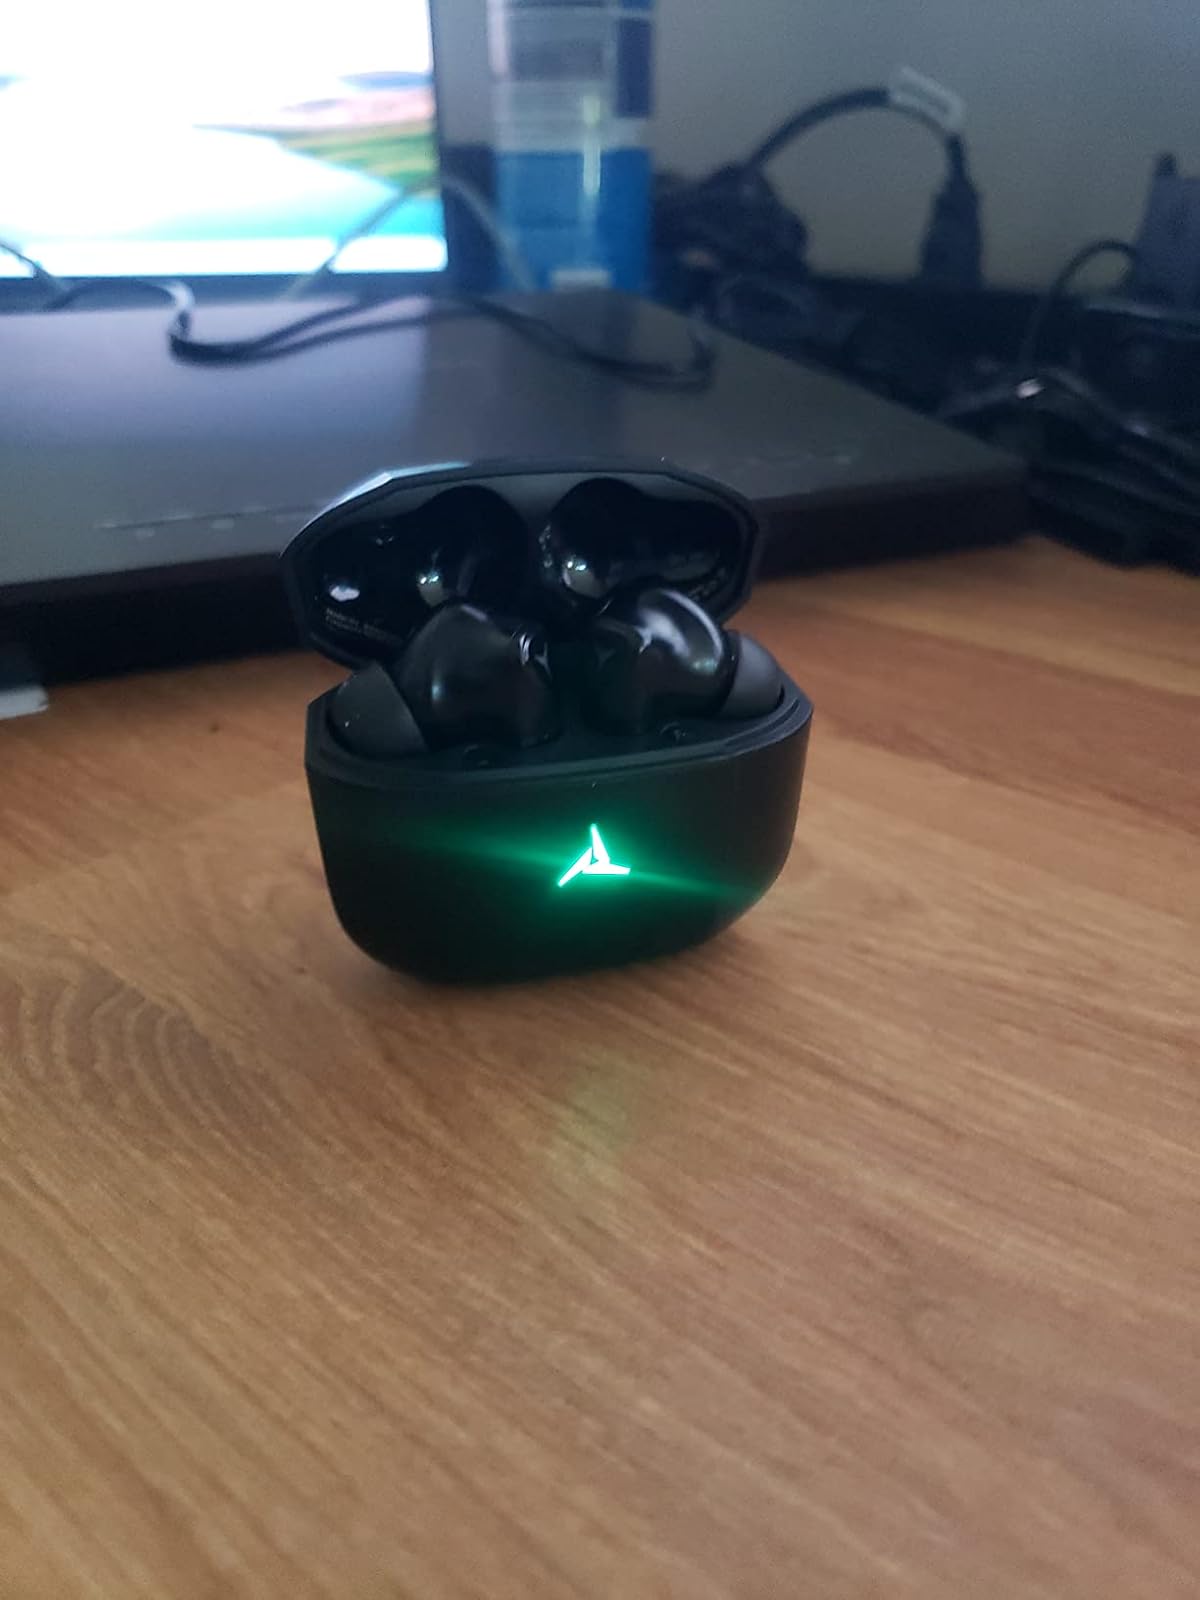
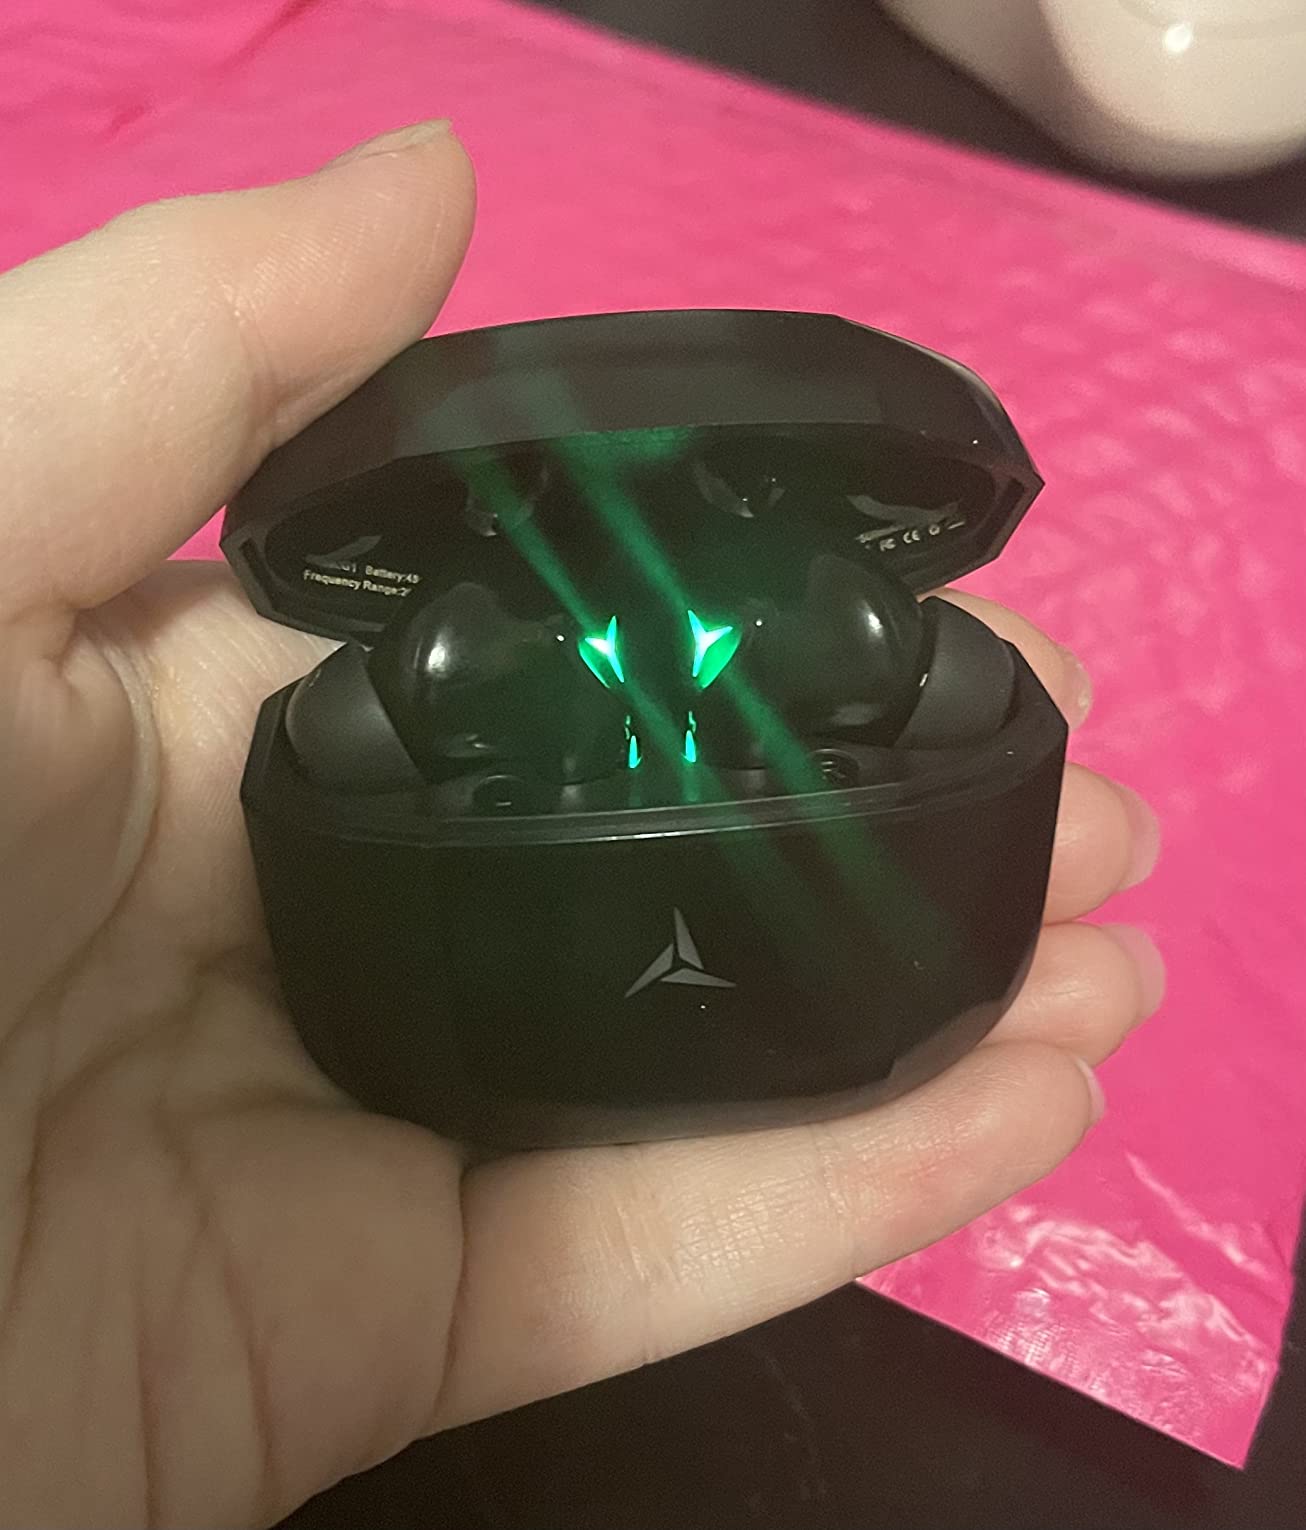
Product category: earbuds
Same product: yes